Franz Töpsl

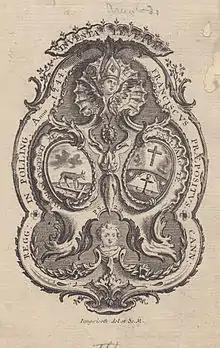
Ex libris, Augustinian Canons of Polling Abbey, Provost Franz Töpsl

Franz Töpsl (18 November 1711 – 12 March 1796) was an Augustinian Canon Regular, provost of Polling Abbey, historian and librarian.